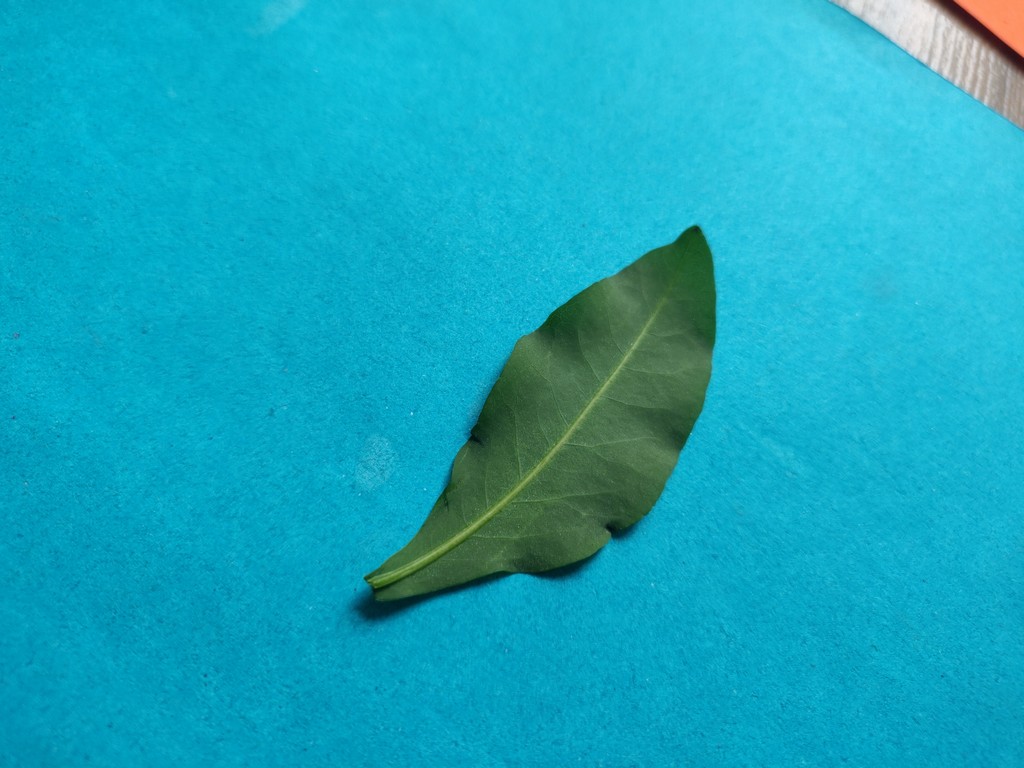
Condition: Healthy
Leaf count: single
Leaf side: back